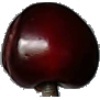
Label: cherry